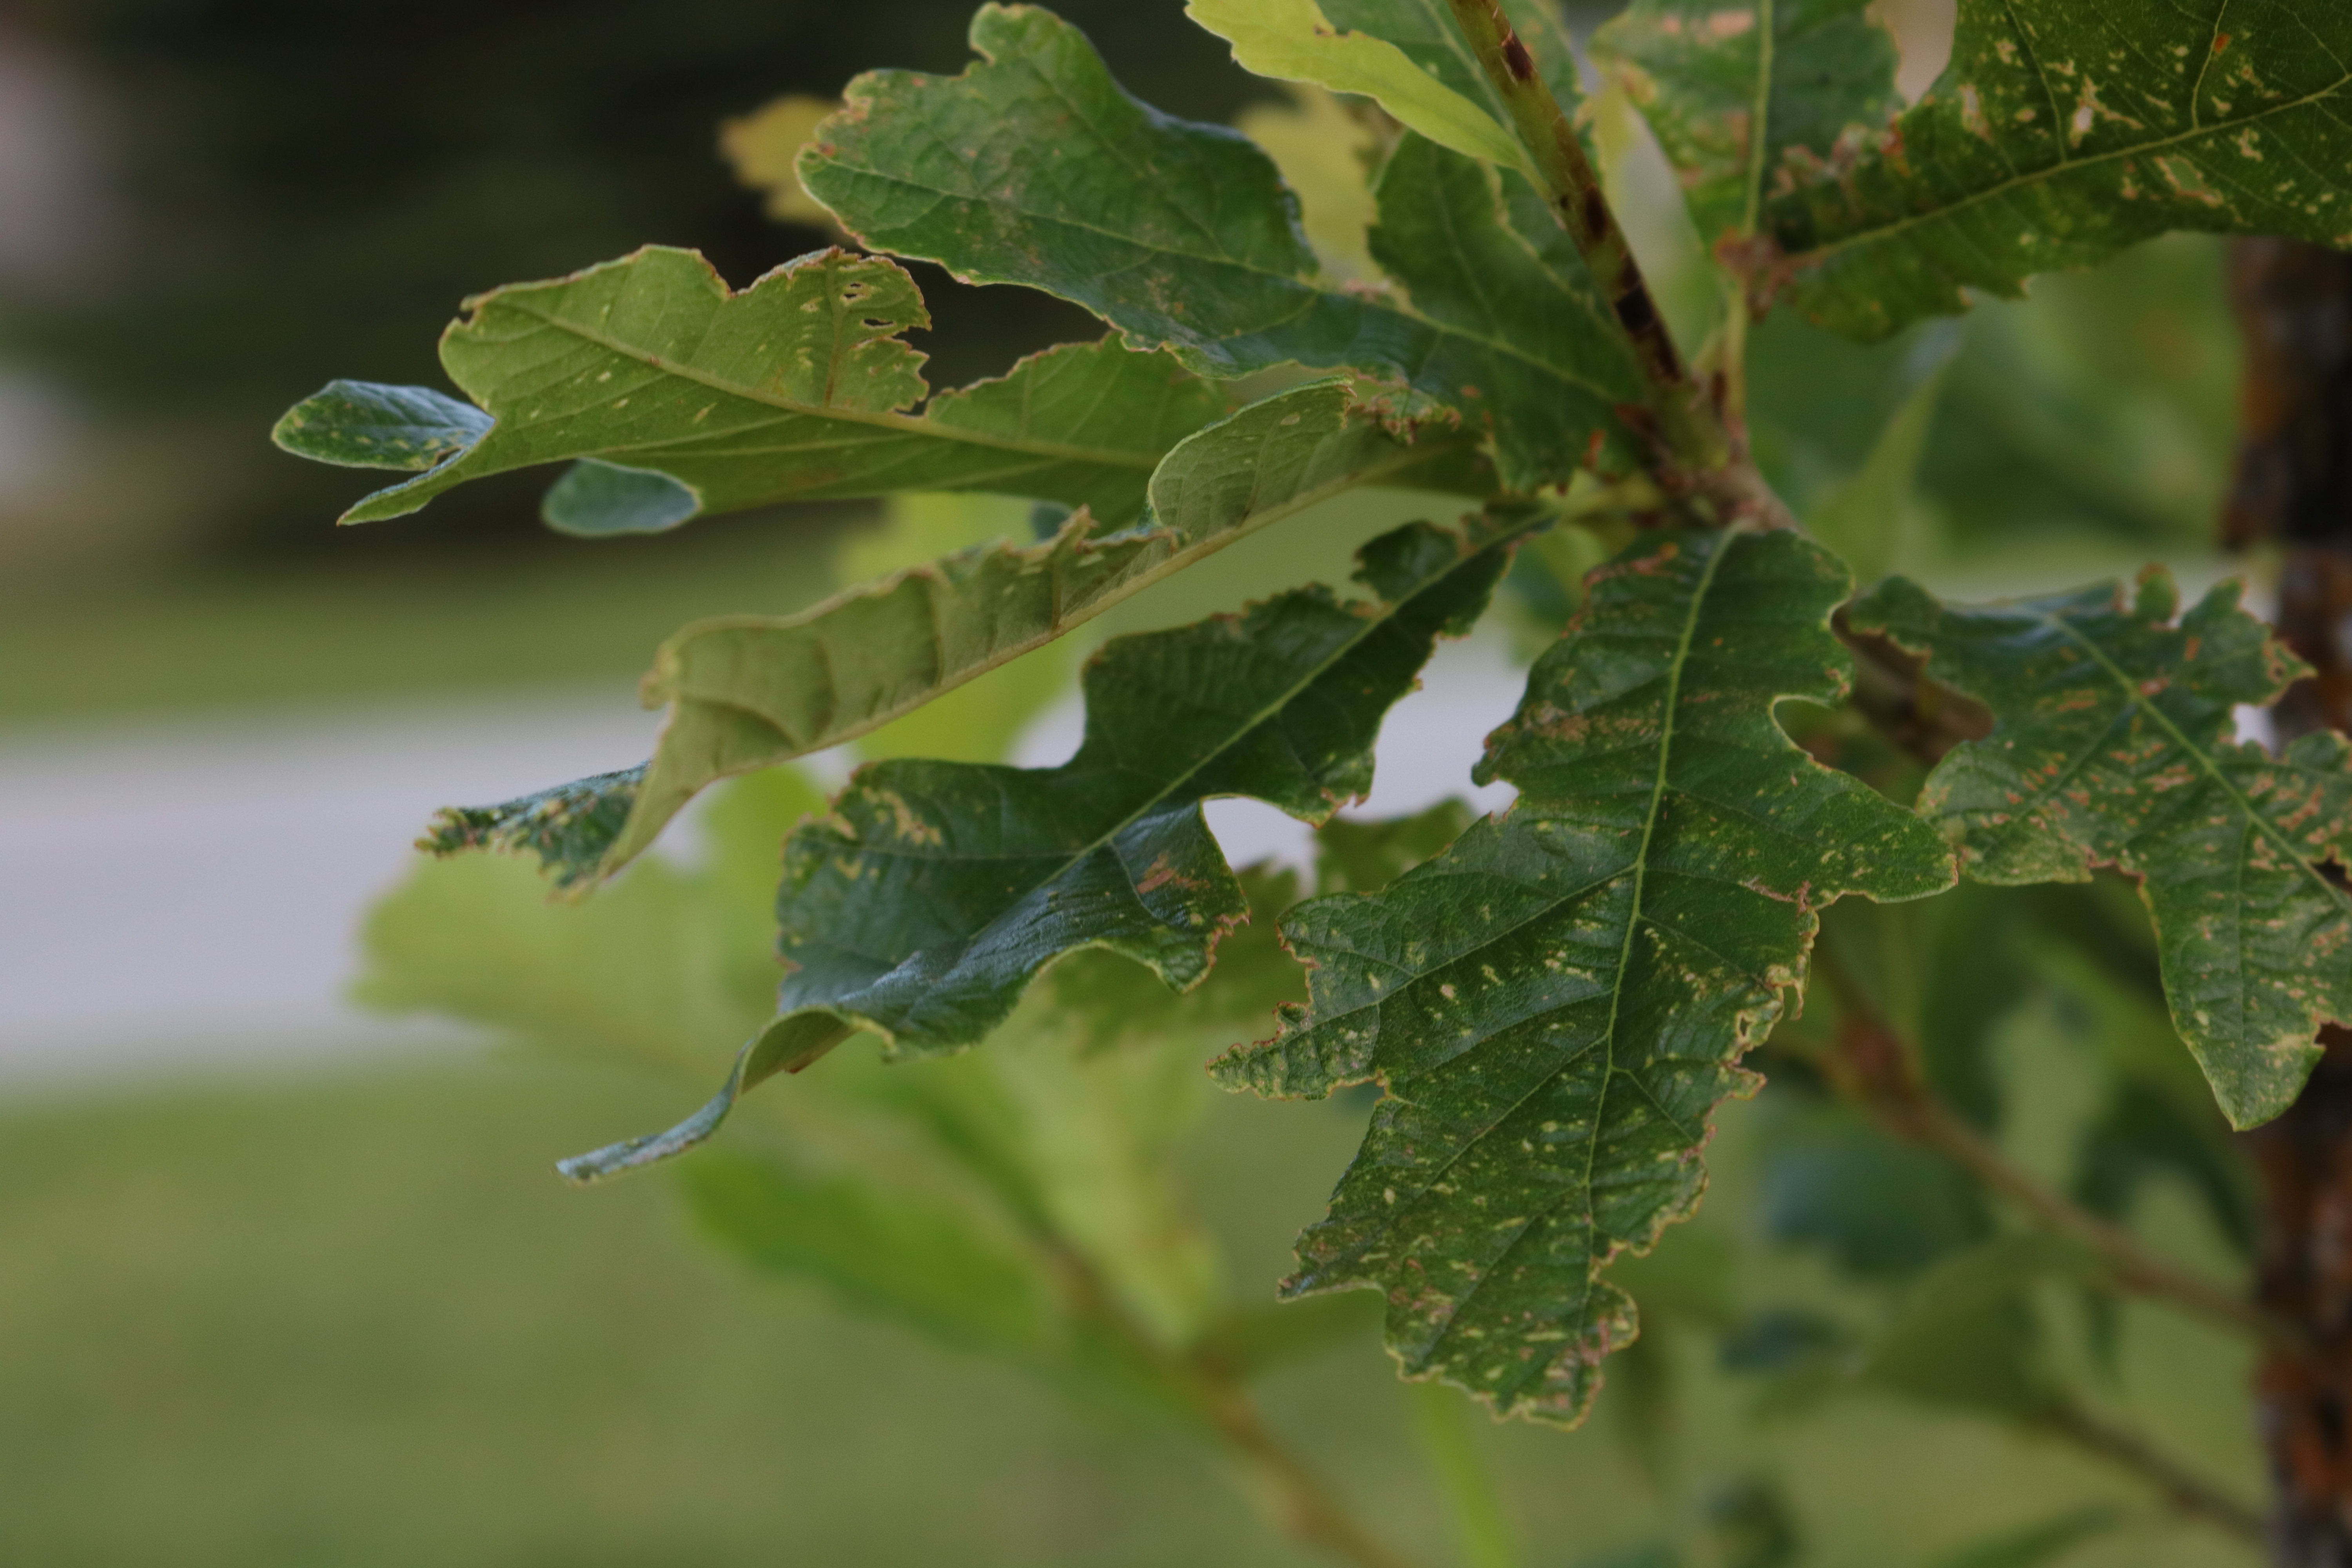
oak leaf, plant, tree, leaf, vegetation, plant pathology, branch, twig